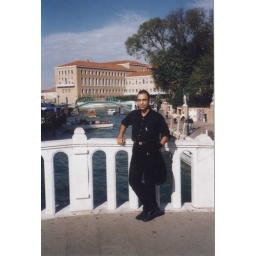
The reddish-pink building in the background is the Venetian train station. Ferrovia in Italian.